Ludwig Wittgenstein

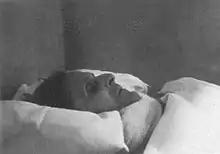
Wittgenstein on his deathbed, 1951

While Wittgenstein was living in isolation in rural Austria, the "Tractatus" was published to considerable interest, first in German in 1921 as "Logisch-Philosophische Abhandlung", part of Wilhelm Ostwald's journal "Annalen der Naturphilosophie", though Wittgenstein was not happy with the result and called it a pirate edition. Russell had agreed to write an introduction to explain why it was important because it was otherwise unlikely to have been published: it was difficult if not impossible to understand, and Wittgenstein was unknown in philosophy. In a letter to Russell, Wittgenstein wrote "The main point is the theory of what can be expressed (gesagt) by prop[osition]s – i.e. by language – (and, which comes to the same thing, what can be "thought") and what can not be expressed by pro[position]s, but only shown (gezeigt); which, I believe, is the cardinal problem of philosophy." But Wittgenstein was not happy with Russell's help. He had lost faith in Russell, finding him glib and his philosophy mechanistic, and felt he had fundamentally misunderstood the "Tractatus".